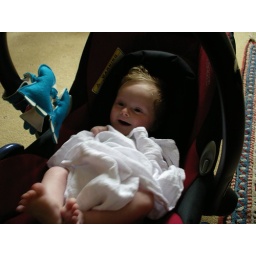
Happy in his car seat